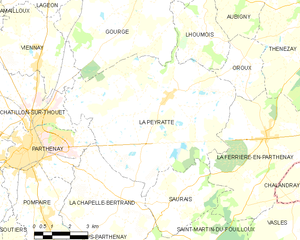
Carte des communes françaises La Peyratte